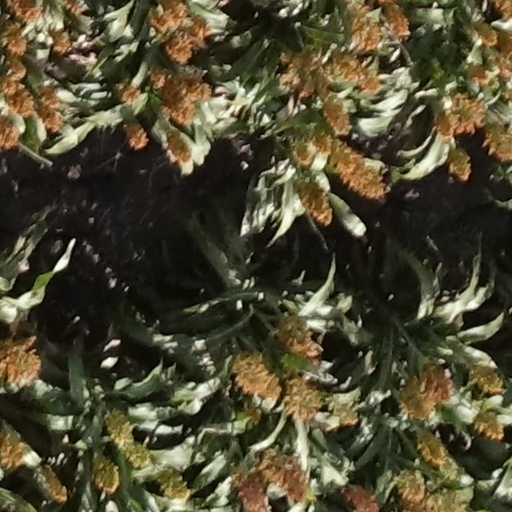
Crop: sorghum